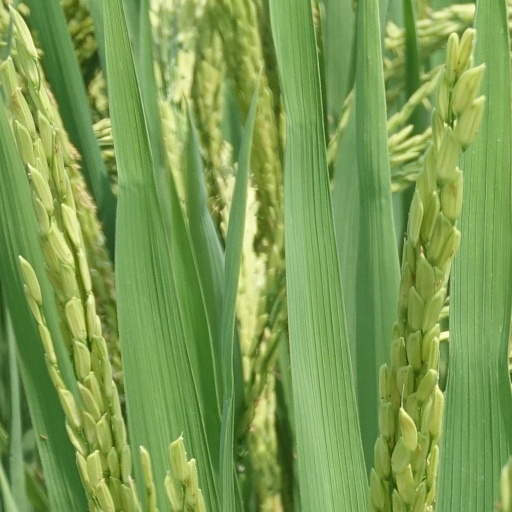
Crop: rice